La Aguilera

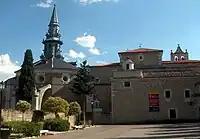
San Pedro Regalado shrine

La Aguilera is a small Spanish village about 7 km from Aranda de Duero in the province of Burgos. Wine cellars and "merenderos" (personal BBQ areas) built into the side of a hill overlook the village. It is located in the grape-growing region of the Ribera del Duero wine region.